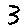
Label: 3